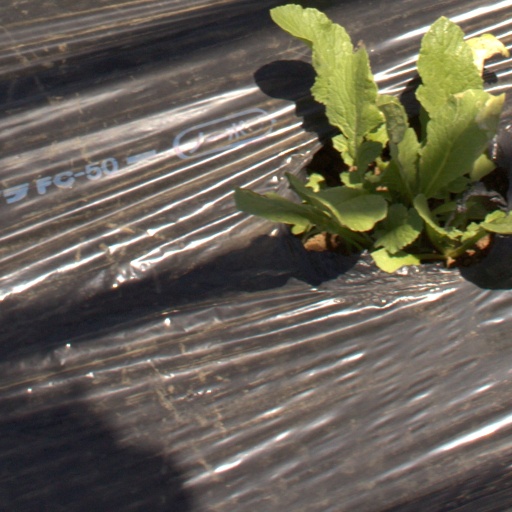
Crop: Jerusalem artichoke